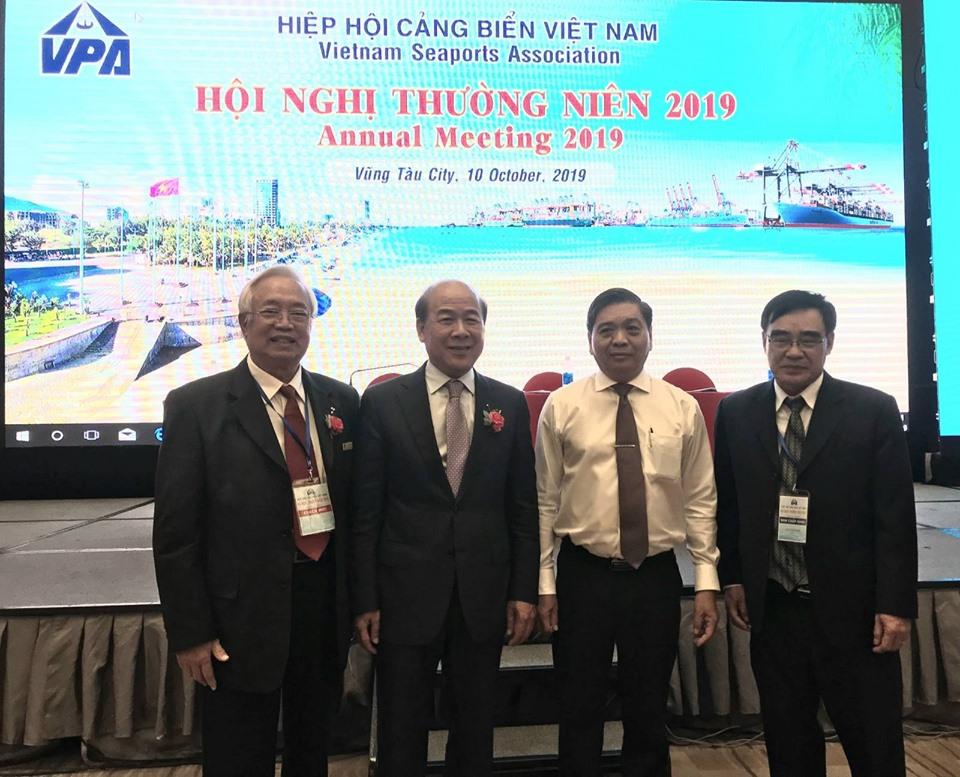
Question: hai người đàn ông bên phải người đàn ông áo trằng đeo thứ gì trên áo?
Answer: đeo một bông hoa màu đỏ